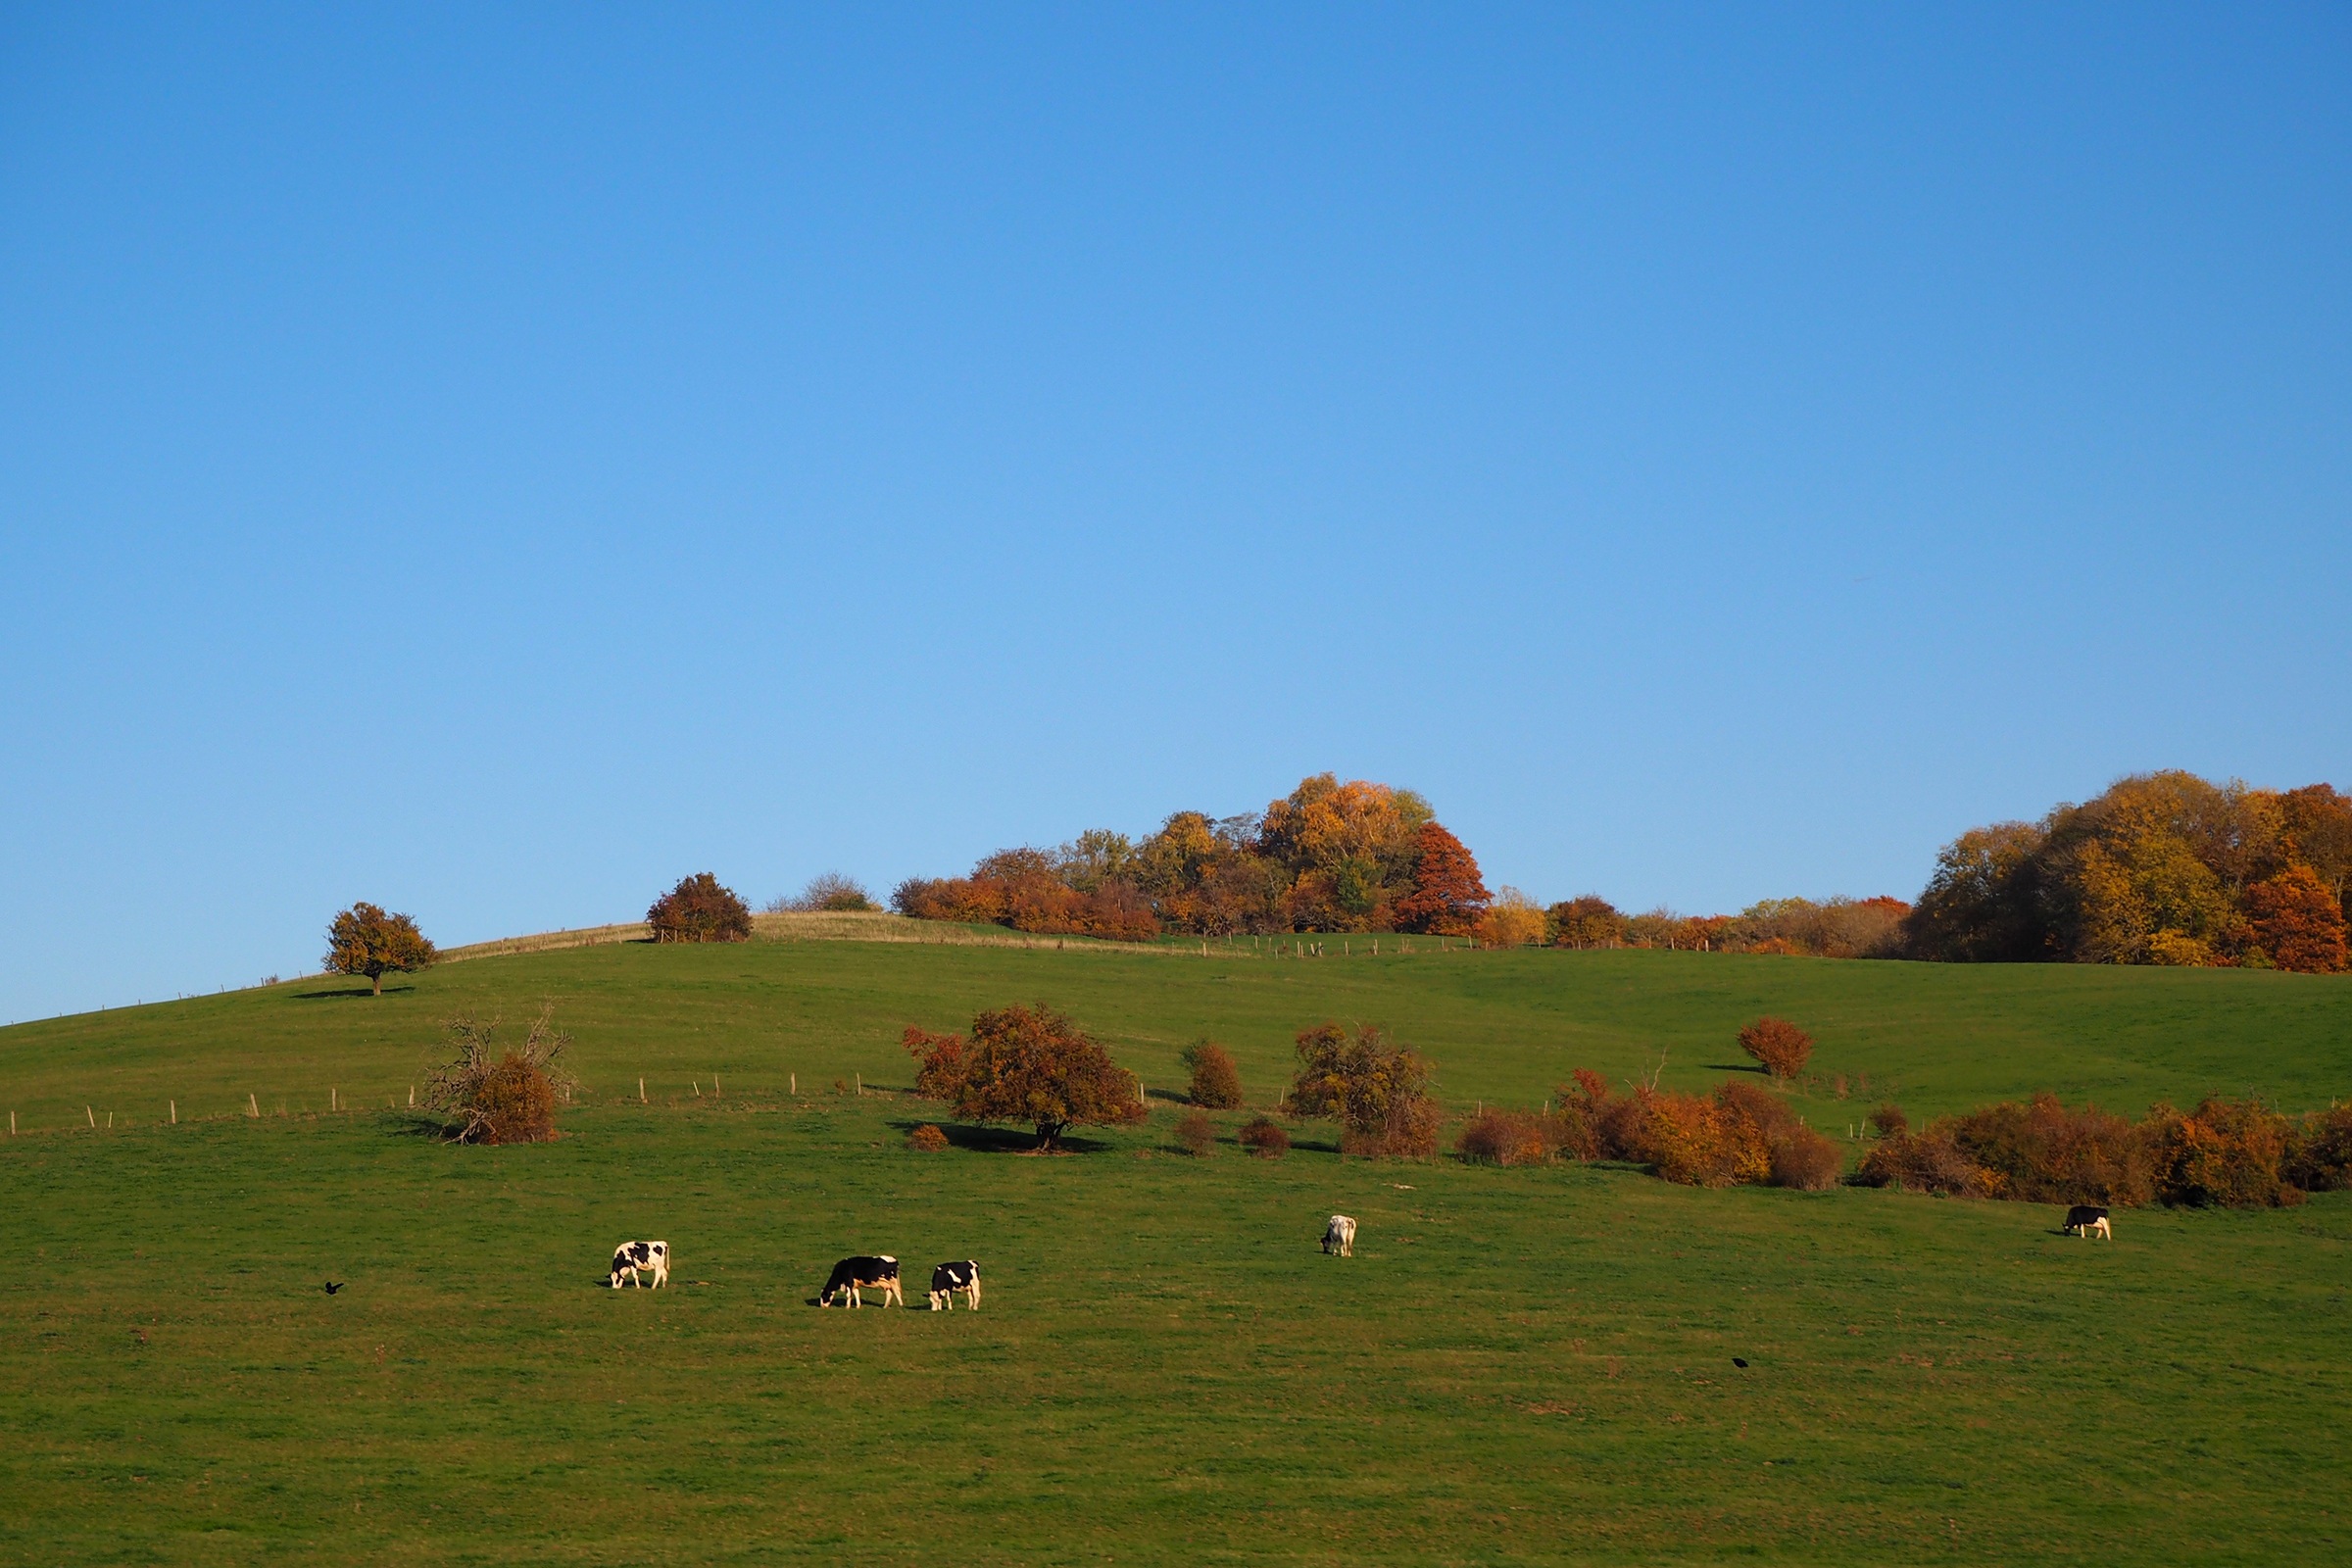
landscape, nature, grass, horizon, mountain, sky, field, farm, meadow, prairie, hill, scenic, pasture, grazing, autumn, agriculture, savanna, plain, trees, cows, grassland, plateau, habitat, fall foliage, ecosystem, golden autumn, herbstimpression, steppe, rural area, natural environment, mountainous landforms